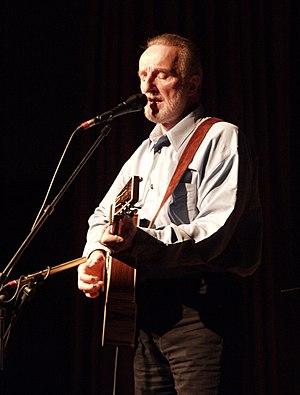
Hannes Wader est un musicien et compositeur allemand. Avec Reinhard Mey, Konstantin Wecker, Dieter Süverkrüp ou encore Gerhard Schöne, il est l'un des principaux auteurs-compositeurs de la chanson allemande contemporaine. Ses thèmes sont portés par la contestation sociale, le mouvement étudiant des années 1960, et le folklore plattdeutsch. Entre 1977 et 1991, il est engagé au sein du Parti Communiste d'Allemagne de l'Ouest. Après 1990, il a également interprété des poètes plus anciens, tels Joseph von Eichendorff ou Carl Michael Bellman.